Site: brandenburg
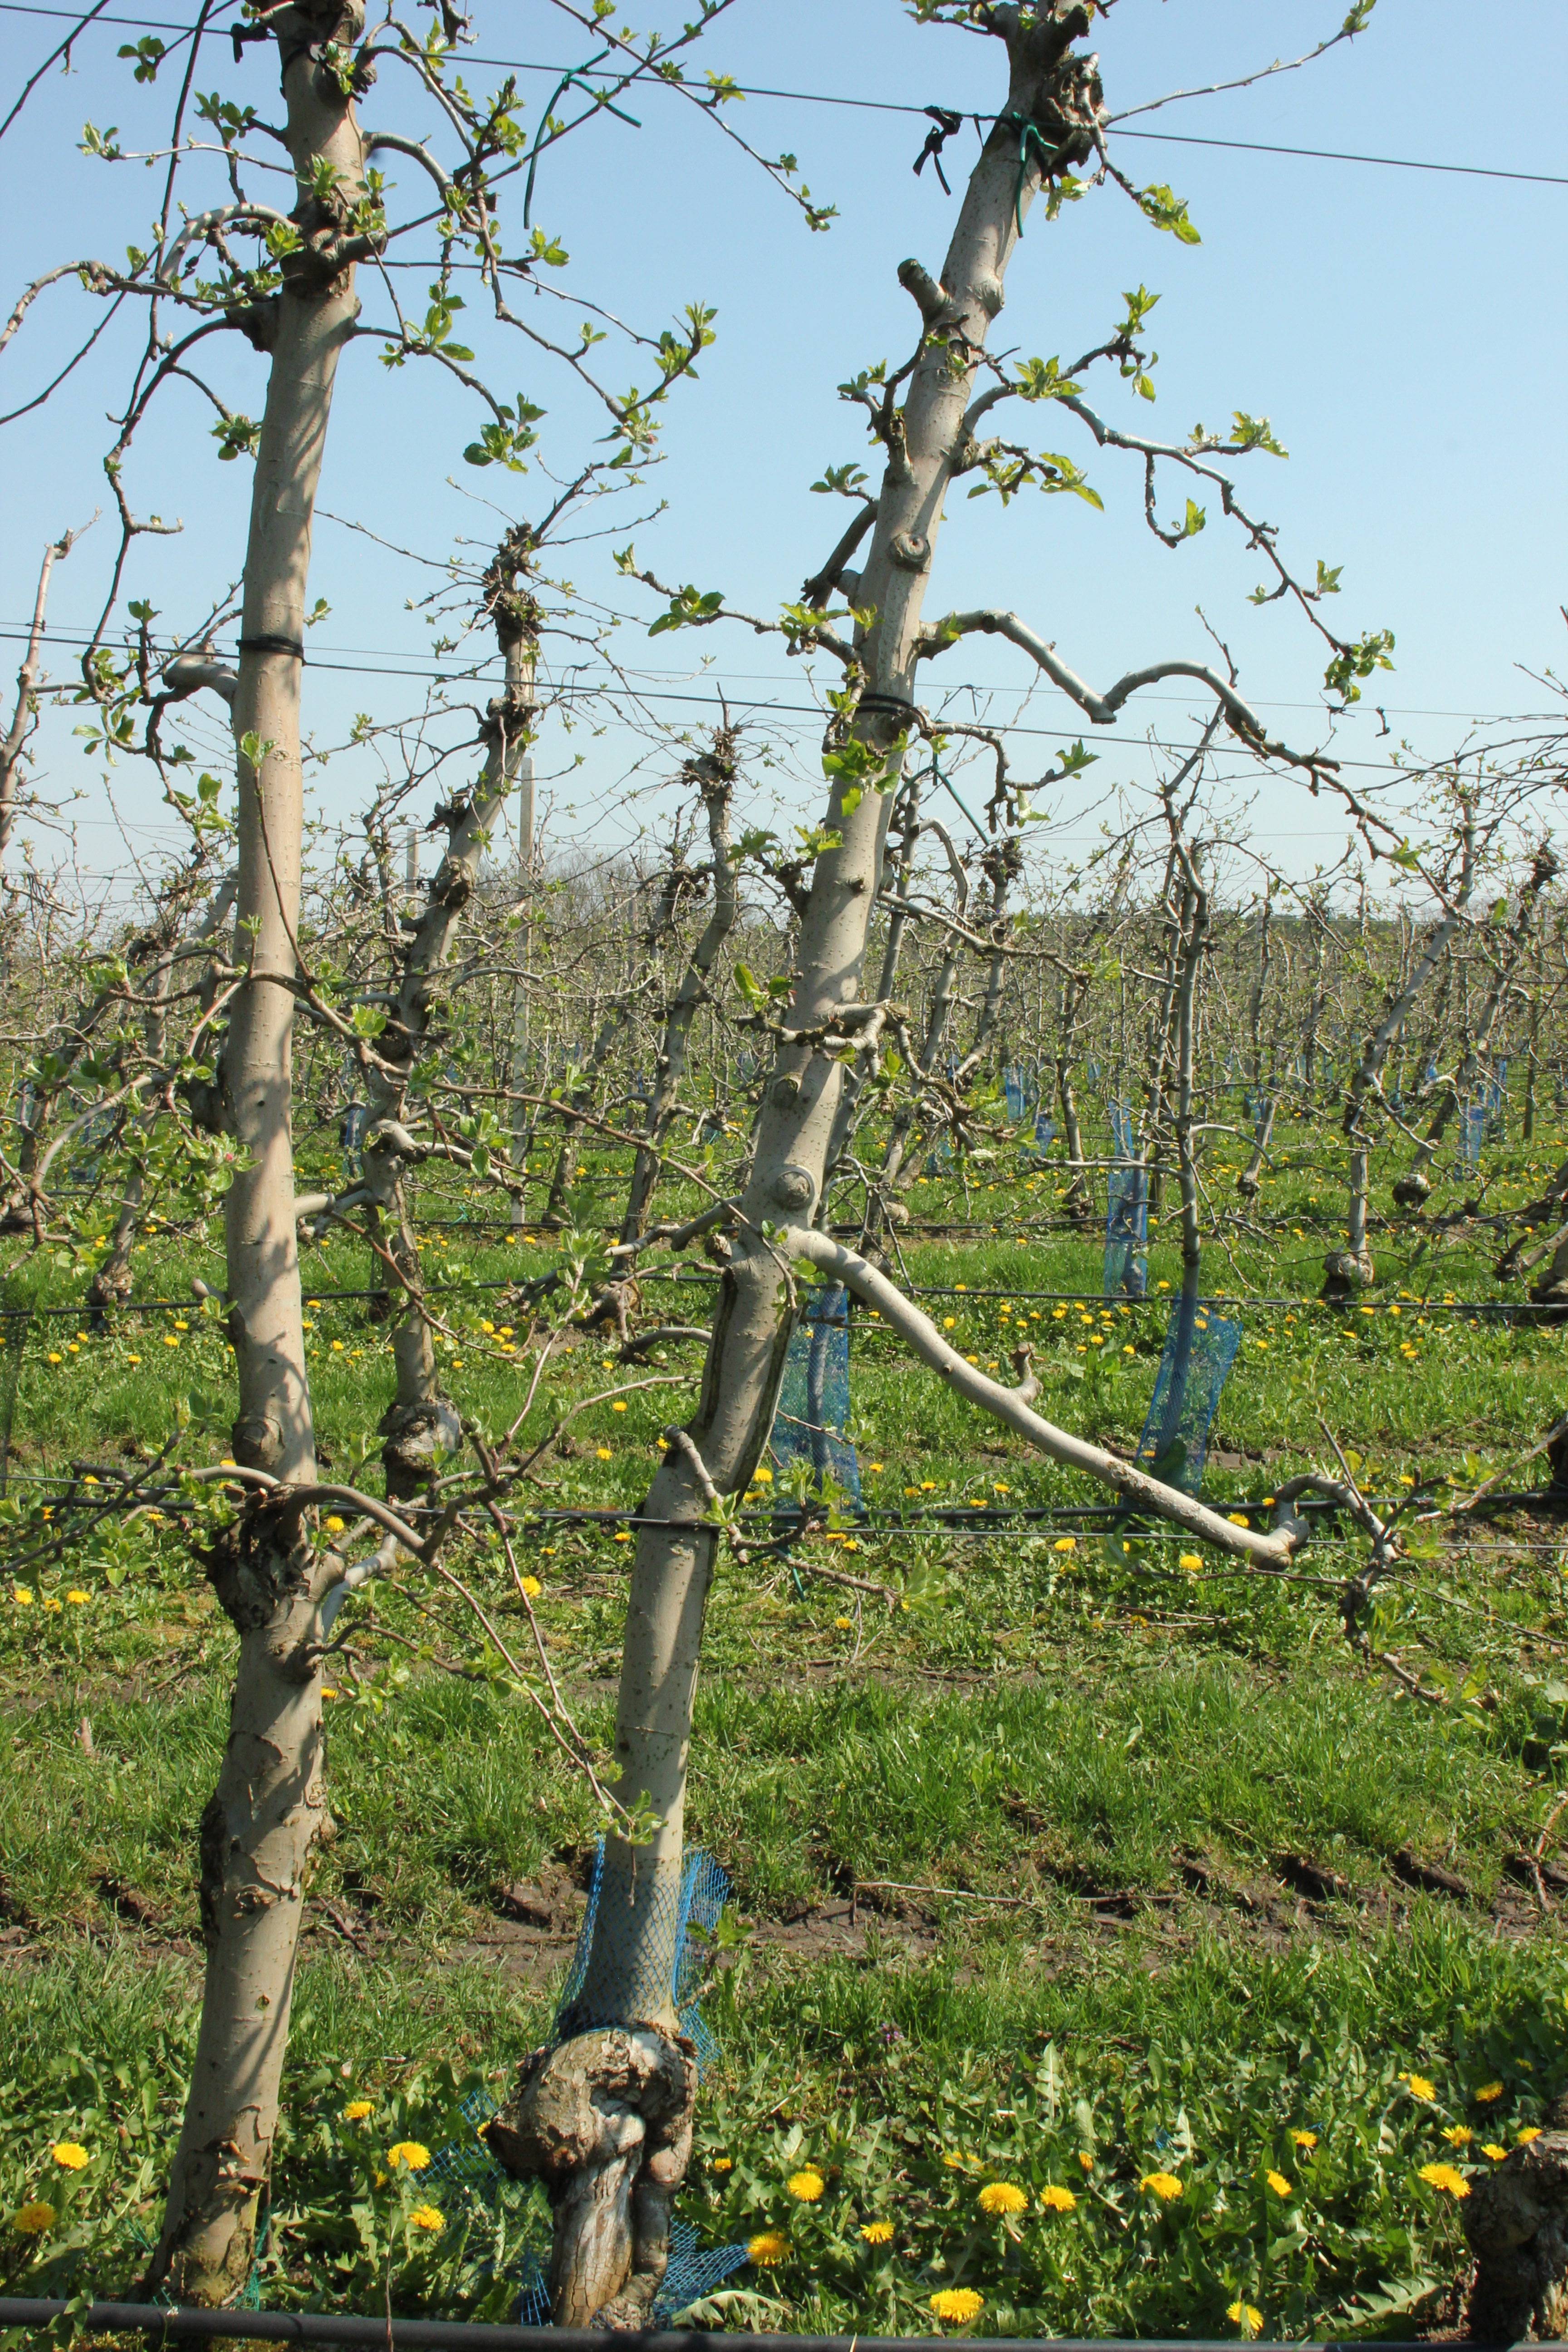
Growth stage (BBCH 56): Inflorescence emergence